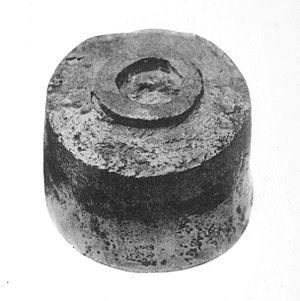
Le raku, abréviation du terme japonais raku-yaki 楽焼 est le résultat d'une technique d'émaillage développée dans le Japon du XVIᵉ siècle. Il est lié essentiellement à la fabrication de bols pour la cérémonie du thé. On utilise un grès chamotté plus solide car les pièces doivent résister à de forts écarts de température.